Anne Welles, Countess of Ormond

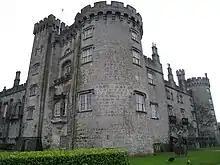
Kilkenny Castle, Ireland. After 1391, this was the principal residence of the Earls of Ormond. Anne Welles was the first countess of Ormond to reside at the castle

Prior to 17 June 1386, Anne Welles married James Butler, 3rd Earl of Ormond (died 6 September 1405), son of James Butler, 2nd Earl of Ormond and Elizabeth Darcy. He twice served as Lord Justice of Ireland. Upon her marriage to the earl, she assumed the title Countess of Ormond.